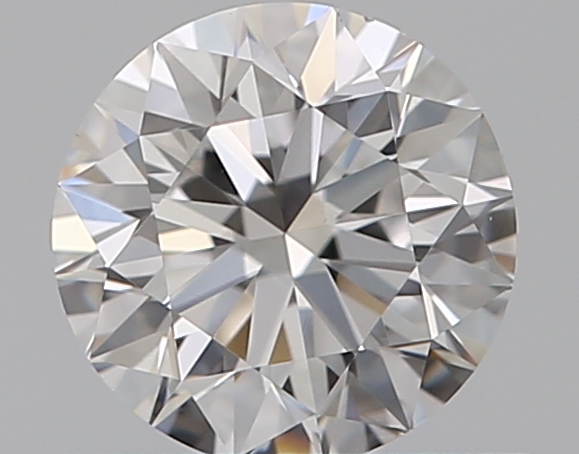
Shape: round
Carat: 0.5
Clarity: VS1
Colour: E
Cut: EX
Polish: EX
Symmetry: EX
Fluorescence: N
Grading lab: GIA
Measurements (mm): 5.05 x 5.07 x 3.17